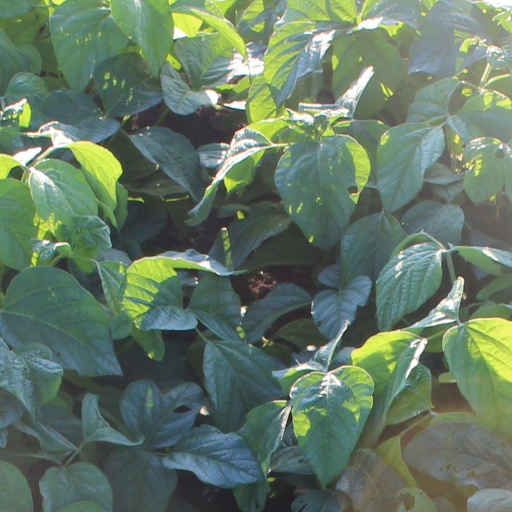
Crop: soybean